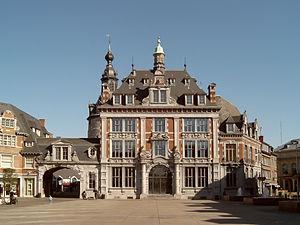
Namur, Ancienne Bourse de Commerce
La ville de Namur est divisée en 46 quartiers administratifs. Ils quadrillent le territoire pour faciliter les comparaisons lors des recensements.